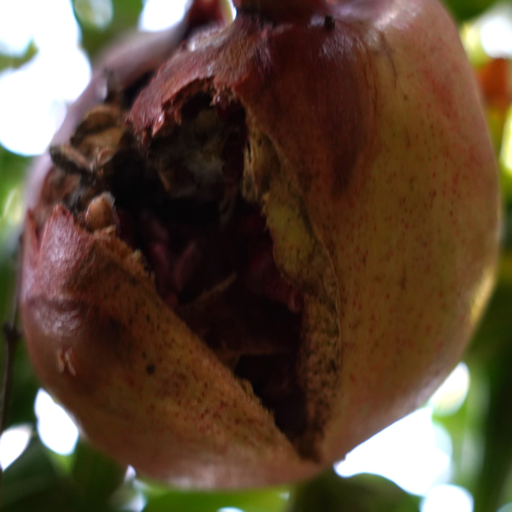
Label: Ectomyelois ceratoniae